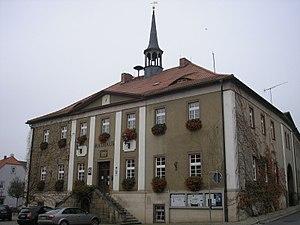
Wiehe est une ville allemande de Thuringe dans la vallée de l'Unstrut. Le 1 janvier 2019 elle fusionne avec la ville de Roßleben et les communes de Donndorf und Nausitz à la nouvelle commune de Roßleben-Wiehe.